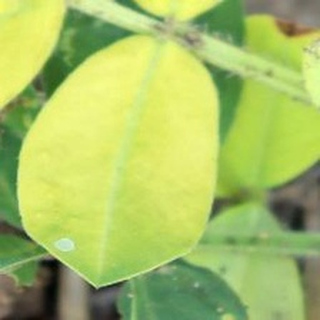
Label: groundnut_nutrition_deficiency